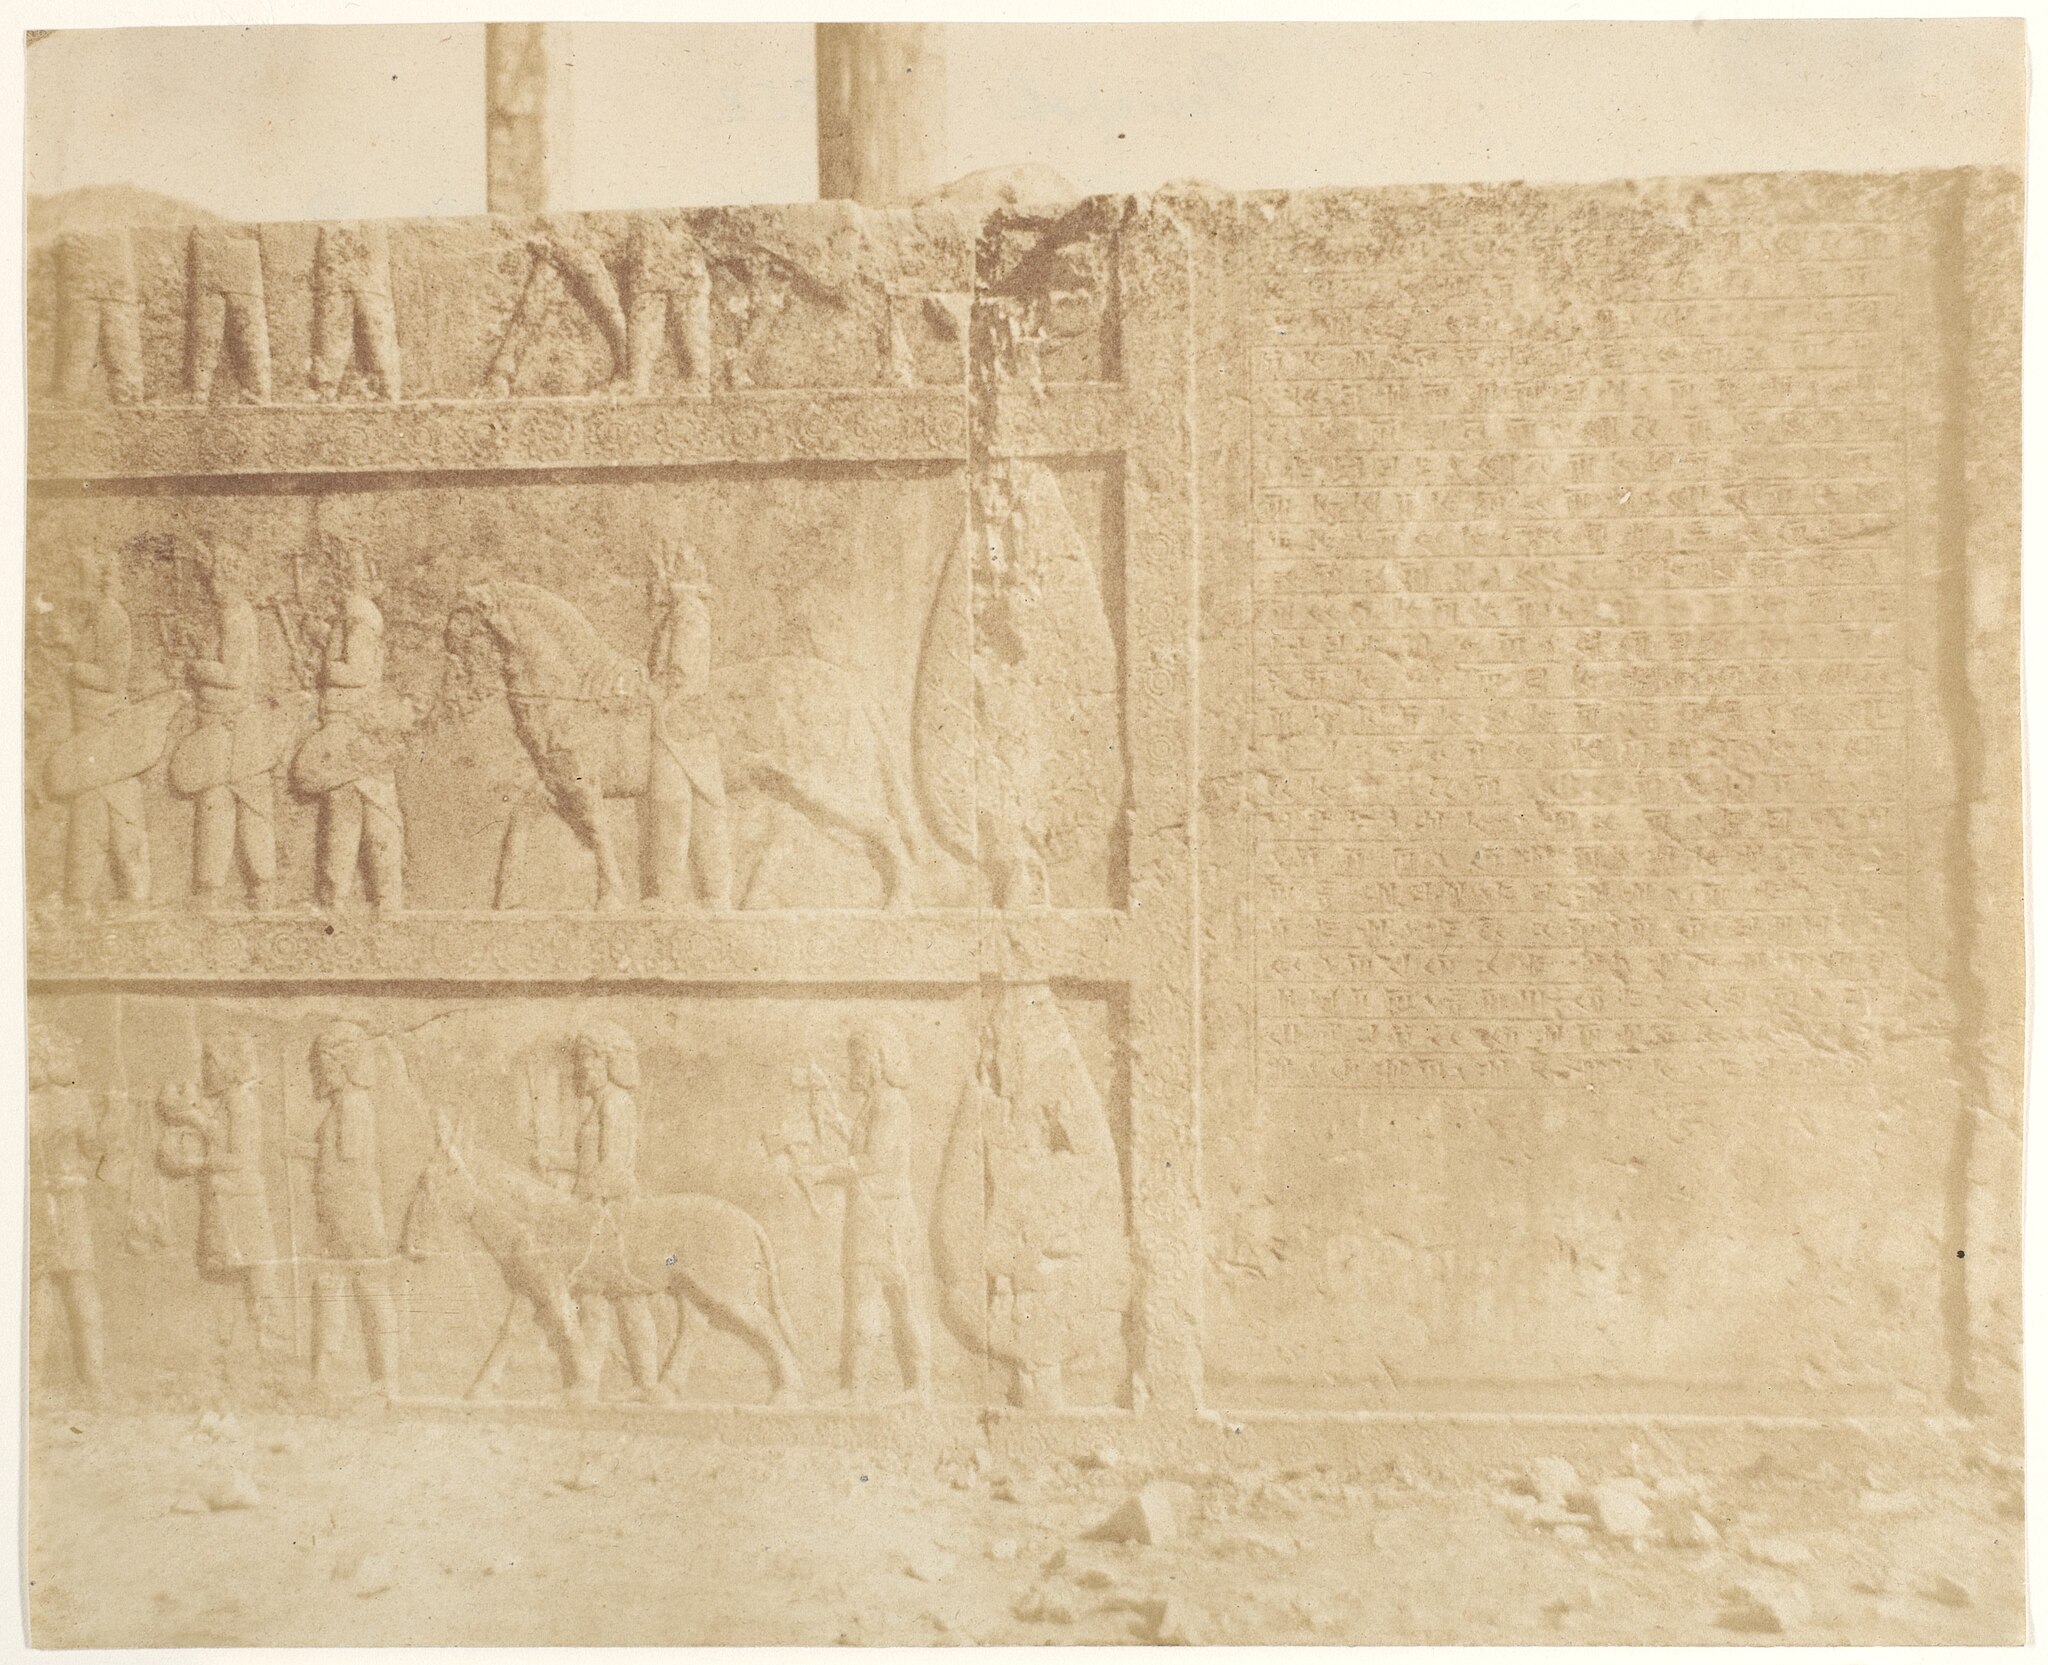
Title: Processione sulla facciata della Grande Scala
Description: Photograph; Photographs
Date: 1858
Categories: CC-Zero, Department of Photographs, Metropolitan Museum of Art, Artworks without Wikidata item, Artworks with known accession number, Images from Metropolitan Museum of Art, GWToolset Batch Upload, Persepolis in the 19th century, Achaemenids warriors, Apadana northern stairs, Reliefs of gift-bearing delegations, Apadana of Persepolis, Sogdian delegation, Apadana, Historical photographs of Iran by Luigi Pesce